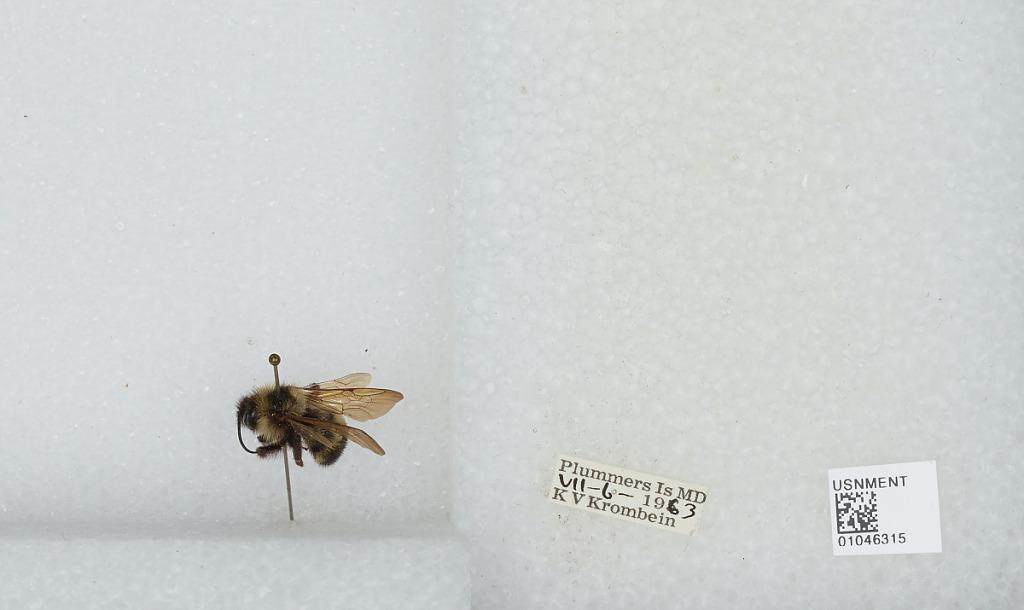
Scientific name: Bombus sp.
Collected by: K. Krombein
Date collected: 1963-7-6
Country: United States
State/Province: Maryland
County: Montgomery
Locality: Plummers Island
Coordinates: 38.9694, -77.1764